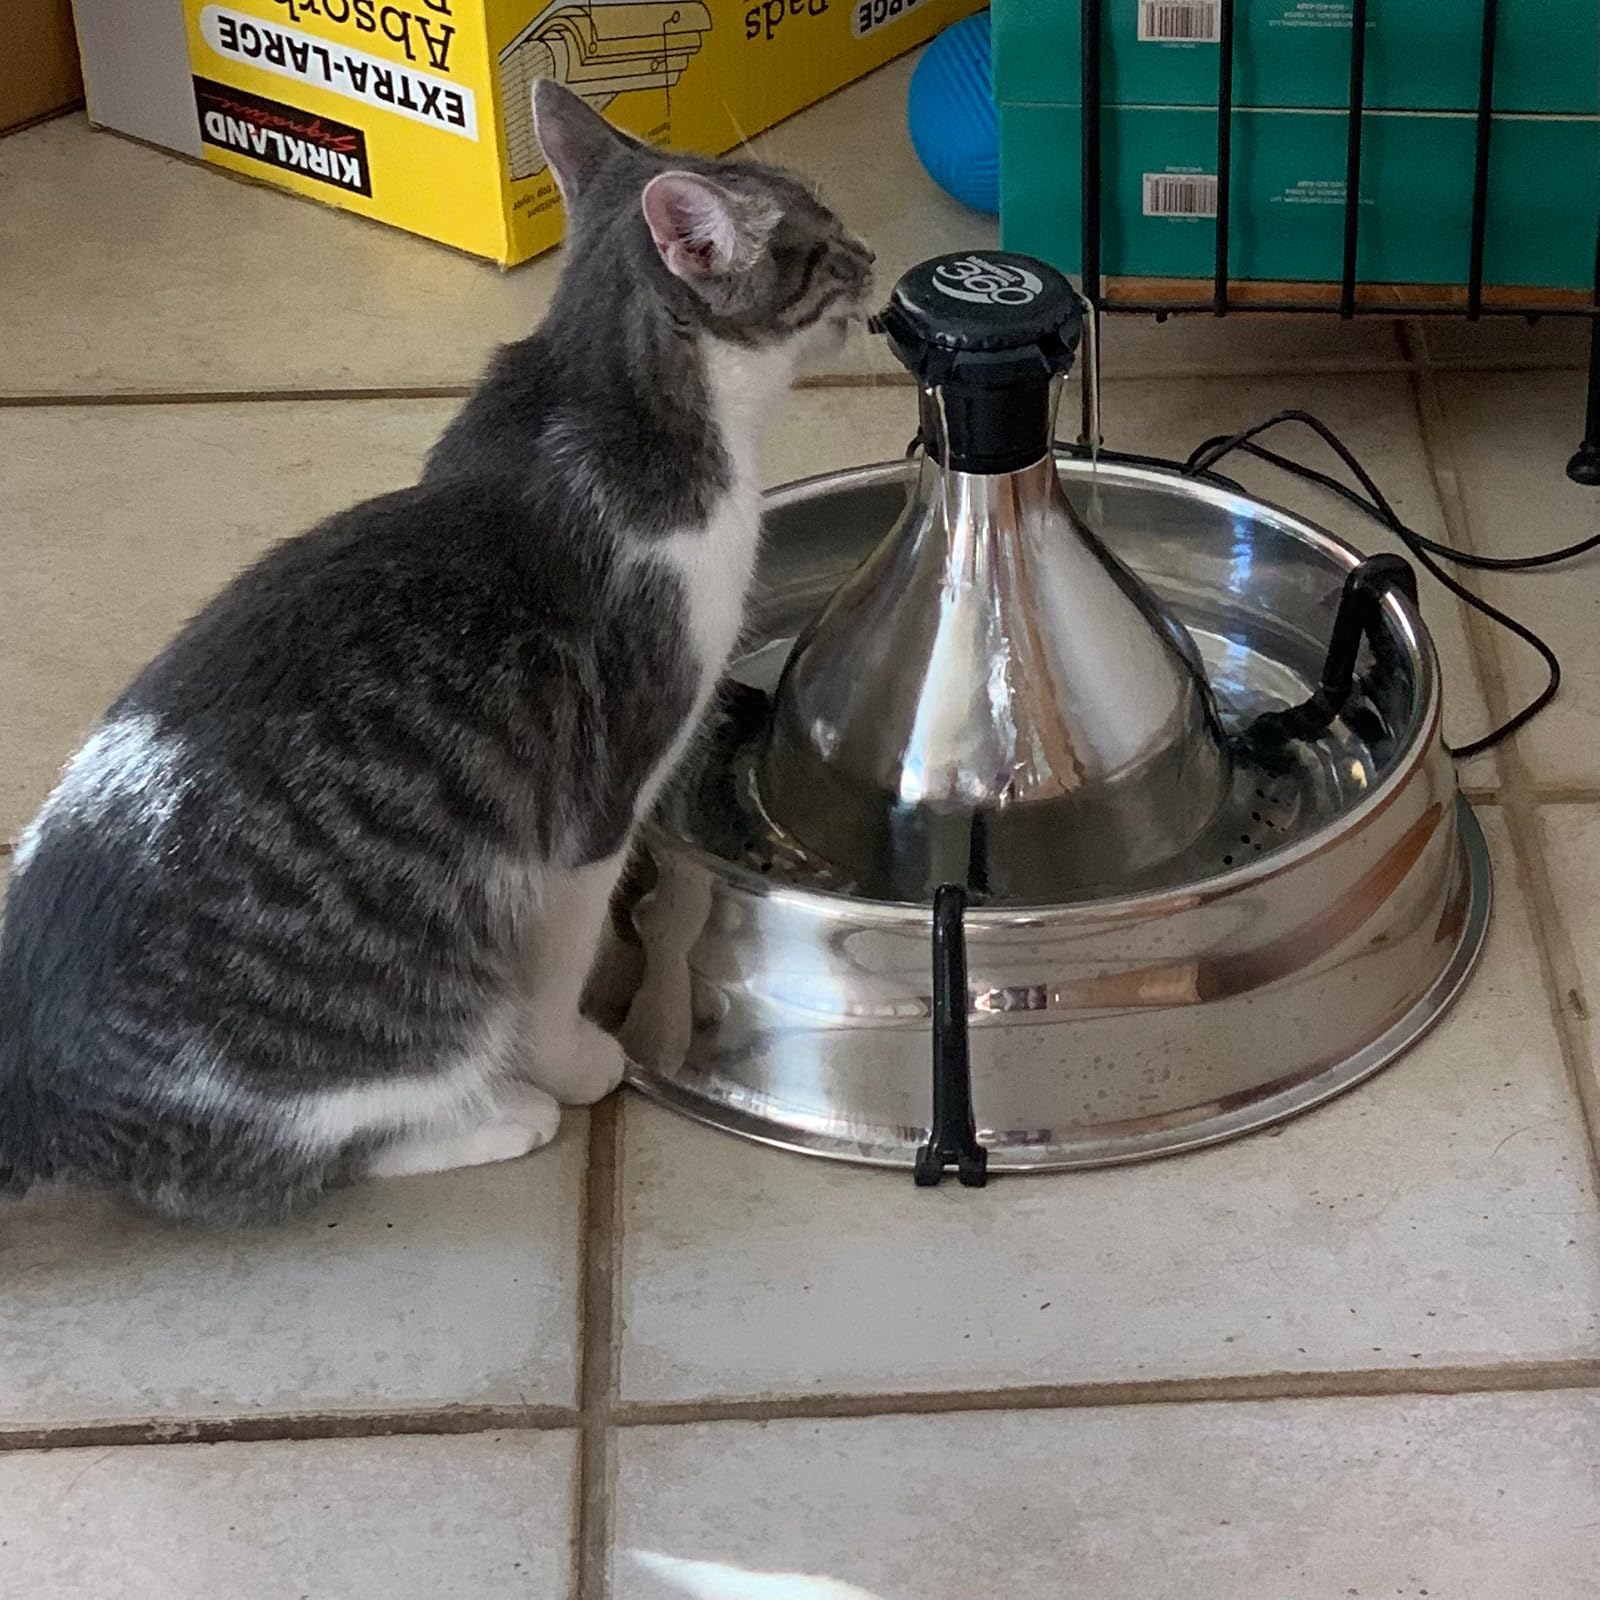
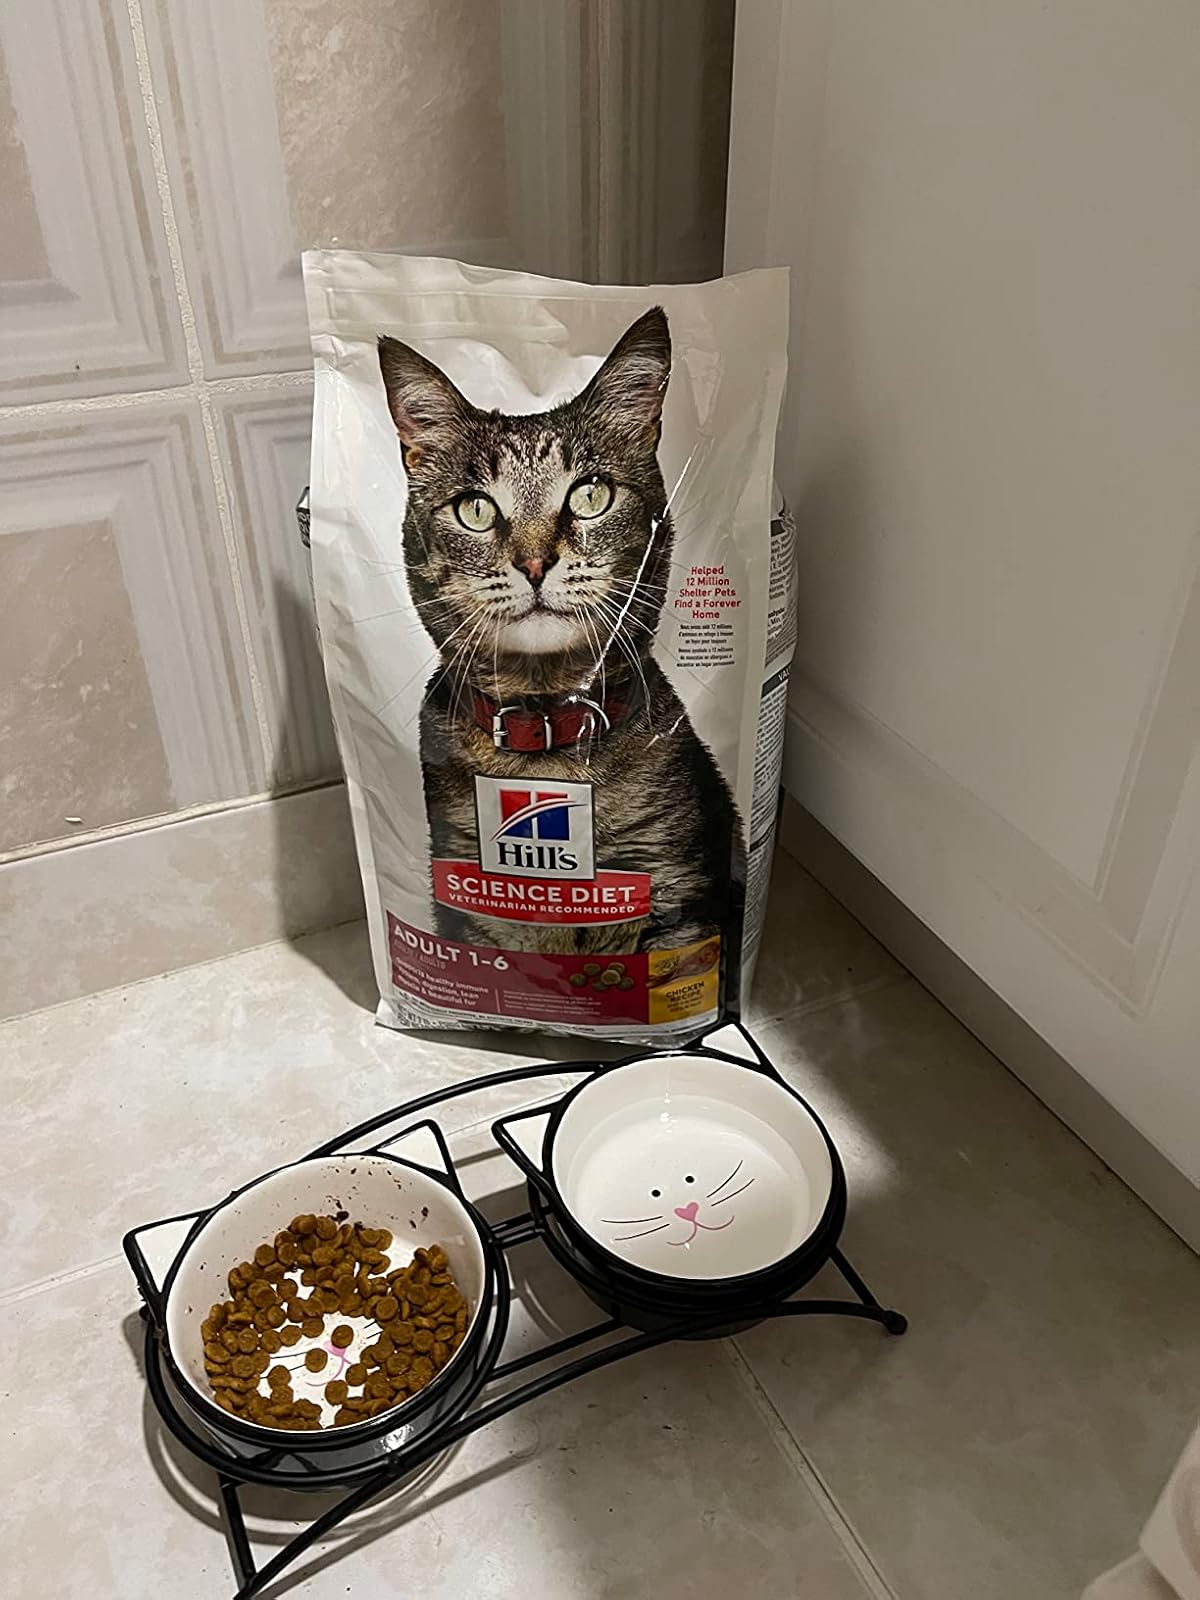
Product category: items_bowl
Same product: no